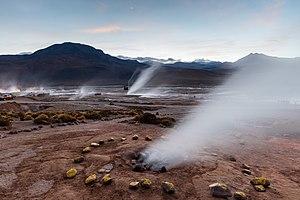
El Tatio est une zone géothermale qui se trouve dans la Cordillère des Andes au Chili, sur l’altiplano à 4 280 m d’altitude dans la région d'Antofagasta, au pied des volcans Tatio et Linzor.